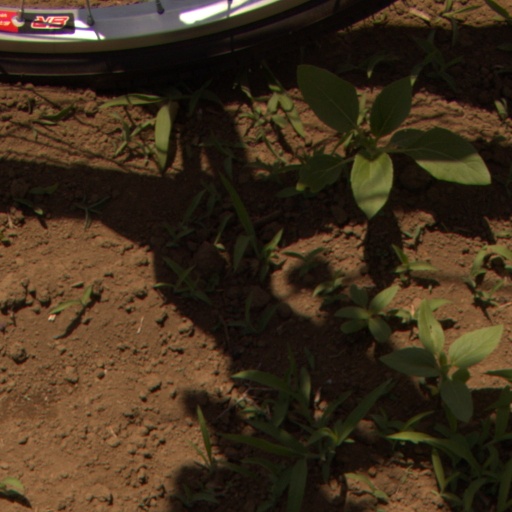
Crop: Jerusalem artichoke